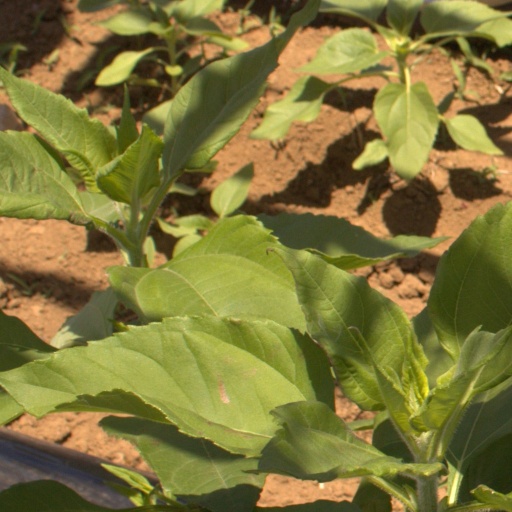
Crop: Jerusalem artichoke